Rice cultivation in Arkansas

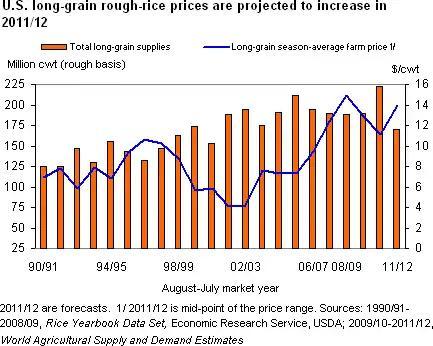
USDA Economic Research Service.

The most prominent varieties of rice planted within Arkansas, with their respective percentages of acreage occupied of total area under rice cultivation are: Wells (45.2%), Cocodrie (21.8%), Bengal (11.2%), Francis (6.3%), CL 161 (4.7%), and LaGrue (2.6%). Wells, the most prominent variety of rice grown in Arkansas, is a long grain rice actually developed by the University of Arkansas Agricultural Experiment Station in February 1999 in order to increase yields of the crop. Though the long grained Wells variety essentially dominates the rice fields of Arkansas, "Bengal is a successful southern medium-grain released in 1993 and is still the leading medium-grain variety grown in Arkansas."